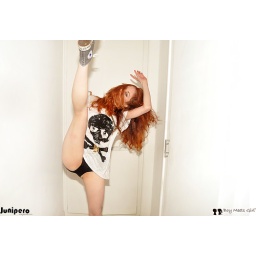
faith in boy meets girl